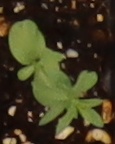
Label: Flax